Ballinteer

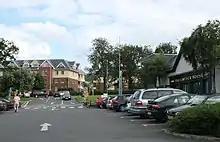
Off Ballinteer Avenue in the Supervalu shopping area

Ballinteer is a small southside suburb of Dublin, located in Dún Laoghaire–Rathdown, County Dublin, Ireland, extensively developed from the late 1960s onwards.